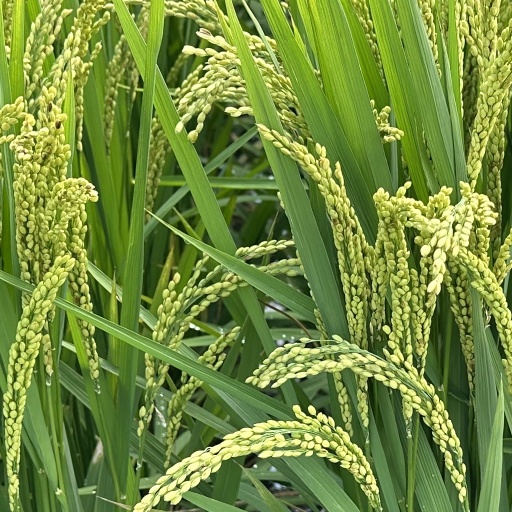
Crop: rice